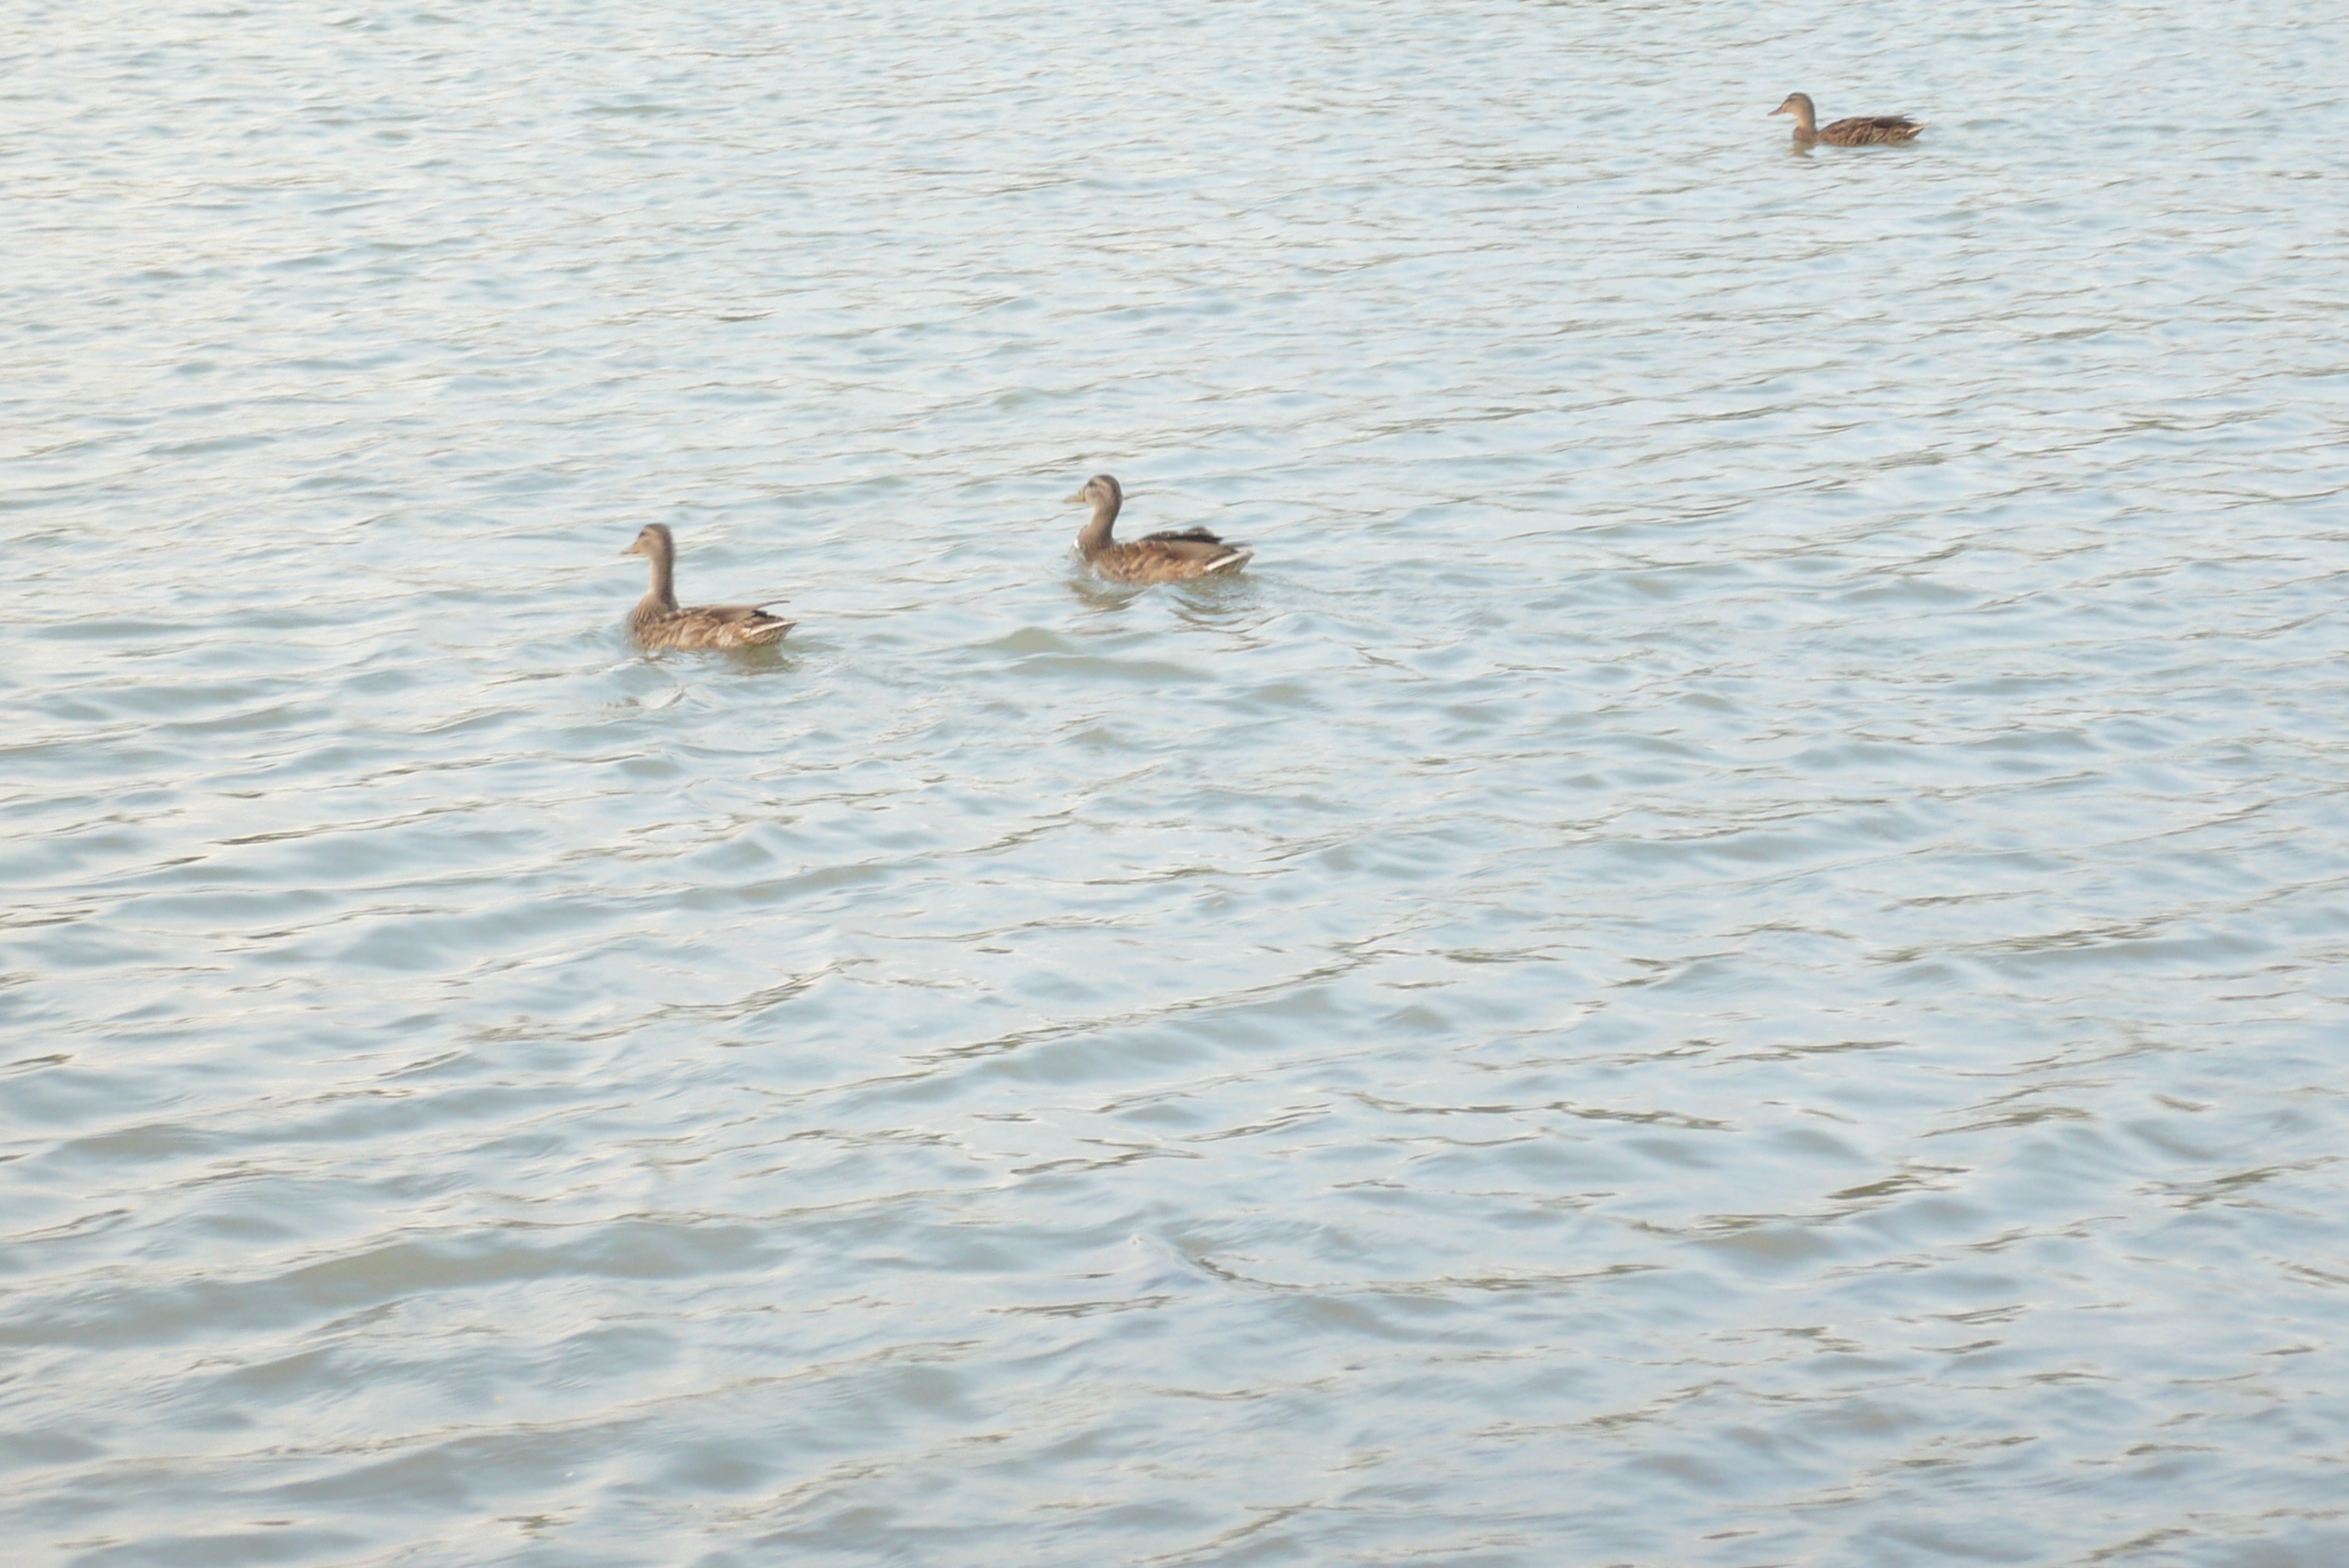
river, sea, lake, water, depth, swim, duck, mallard, ripples, water bird, webbing, bird feather, fluid, liquid, bird, vertebrate, ducks, geese and swans, beak, waterfowl, wing, seaduck, calm, wildlife, goose, fowl, livestock, feather, seabird